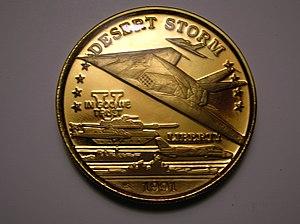
"La principauté de Hutt River ou Hutt River est une micronation dont le territoire était constitué de plusieurs exploitations agricoles en Australie-Occidentale. C'est la plus ancienne micronation australienne. Fin 2019, la Principauté annonce la fermeture des ses ""frontières"".